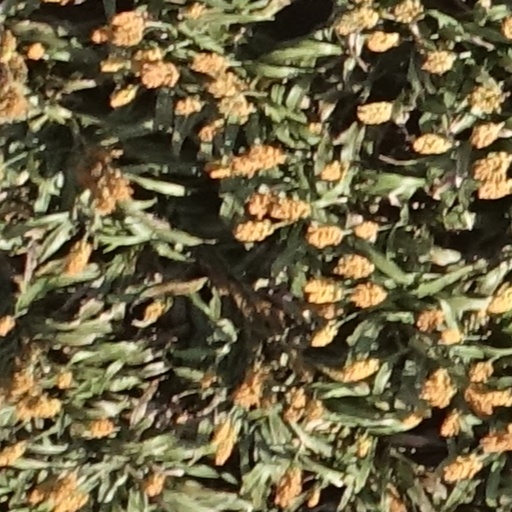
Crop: sorghum